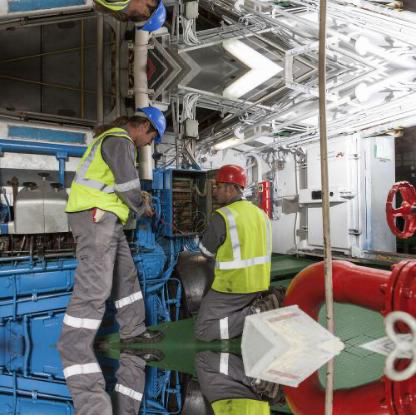
Objects in the image:
label: helmet
label: helmet
label: helmet